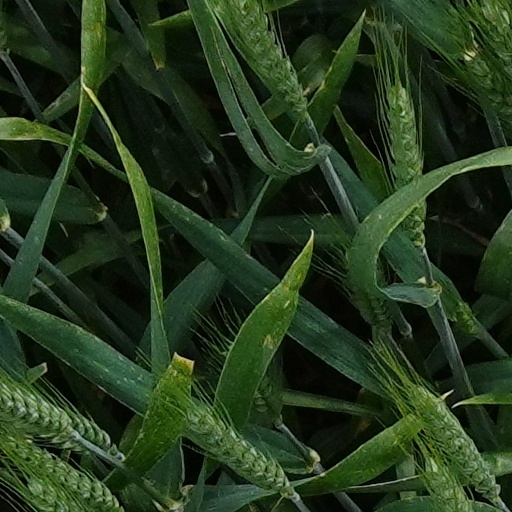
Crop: wheat